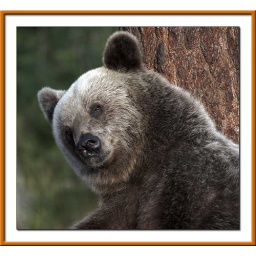
Taken from a hide in a pine forest in N.E Finland close to Russian border